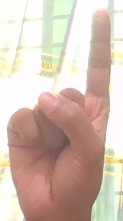
ASL sign: 1